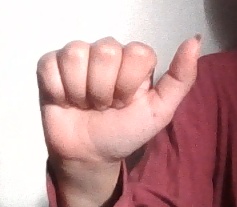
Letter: dhad